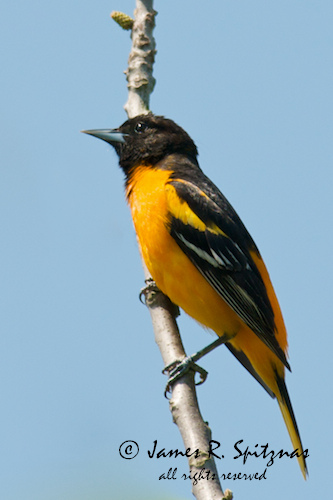
medium bird with goldenrod colored underside, black head, bil, eyes, wings, and tail tips.
this bird is yellow with black on its back and has a long, pointy beak.
this bird is yellow and black in color with a sharp pointy blue beak and black eye rings.
this is a yellow bird with a black wing and a black head.
the bird has a yellow belly and breast, with black wings and a sharp black beak.
this bird is yellow with black and has a long, pointy beak.
this bird is yellow with black and has a long, pointy beak.
this small bird had a golden feathered breast with a short, pointed beak.
this bird has wings that are black and has a yellow bellya small bird with an orange breast and belly and black head.
Species: Baltimore Oriole